Georges Laraque

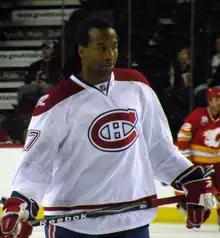
Laraque pictured during his time as a member of the Montreal Canadiens

On July 3, 2008, Laraque signed a contract as a free agent with the Montreal Canadiens. He elected to wear number 17 with the Canadiens rather than his usual 27, which was Alex Kovalev's number at the time. One of the main reasons why Montreal sought Laraque was to add toughness; in the previous year's playoffs, they had been outplayed physically by the Philadelphia Flyers, and in the first round, they had difficulty countering Boston Bruin Milan Lucic. On November 21, 2009 Laraque was suspended 5 games after hitting Detroit Red Wings defenseman Niklas Kronwall with a knee to knee hit. On December 12, 2009, Laraque would enter his final fight taking on Eric Boulton of the Atlanta Thrashers. On January 21, 2010 the Montreal Canadiens released Laraque and announced they were planning to buy out the remainder of his contract. His contract was officially bought out on June 15, 2010. Because Laraque had been suffering from two herniated discs in his back during the last season and a half that he had been playing, he subsequently announced his retirement from professional hockey. Laraque took advantage of being released by the Canadiens to offer his help to Haiti, his country of ancestry, and began raising money to rebuild the Grace Children's Hospital in Port-au-Prince, Haiti, in association with World Vision and the National Hockey League Players' Association.